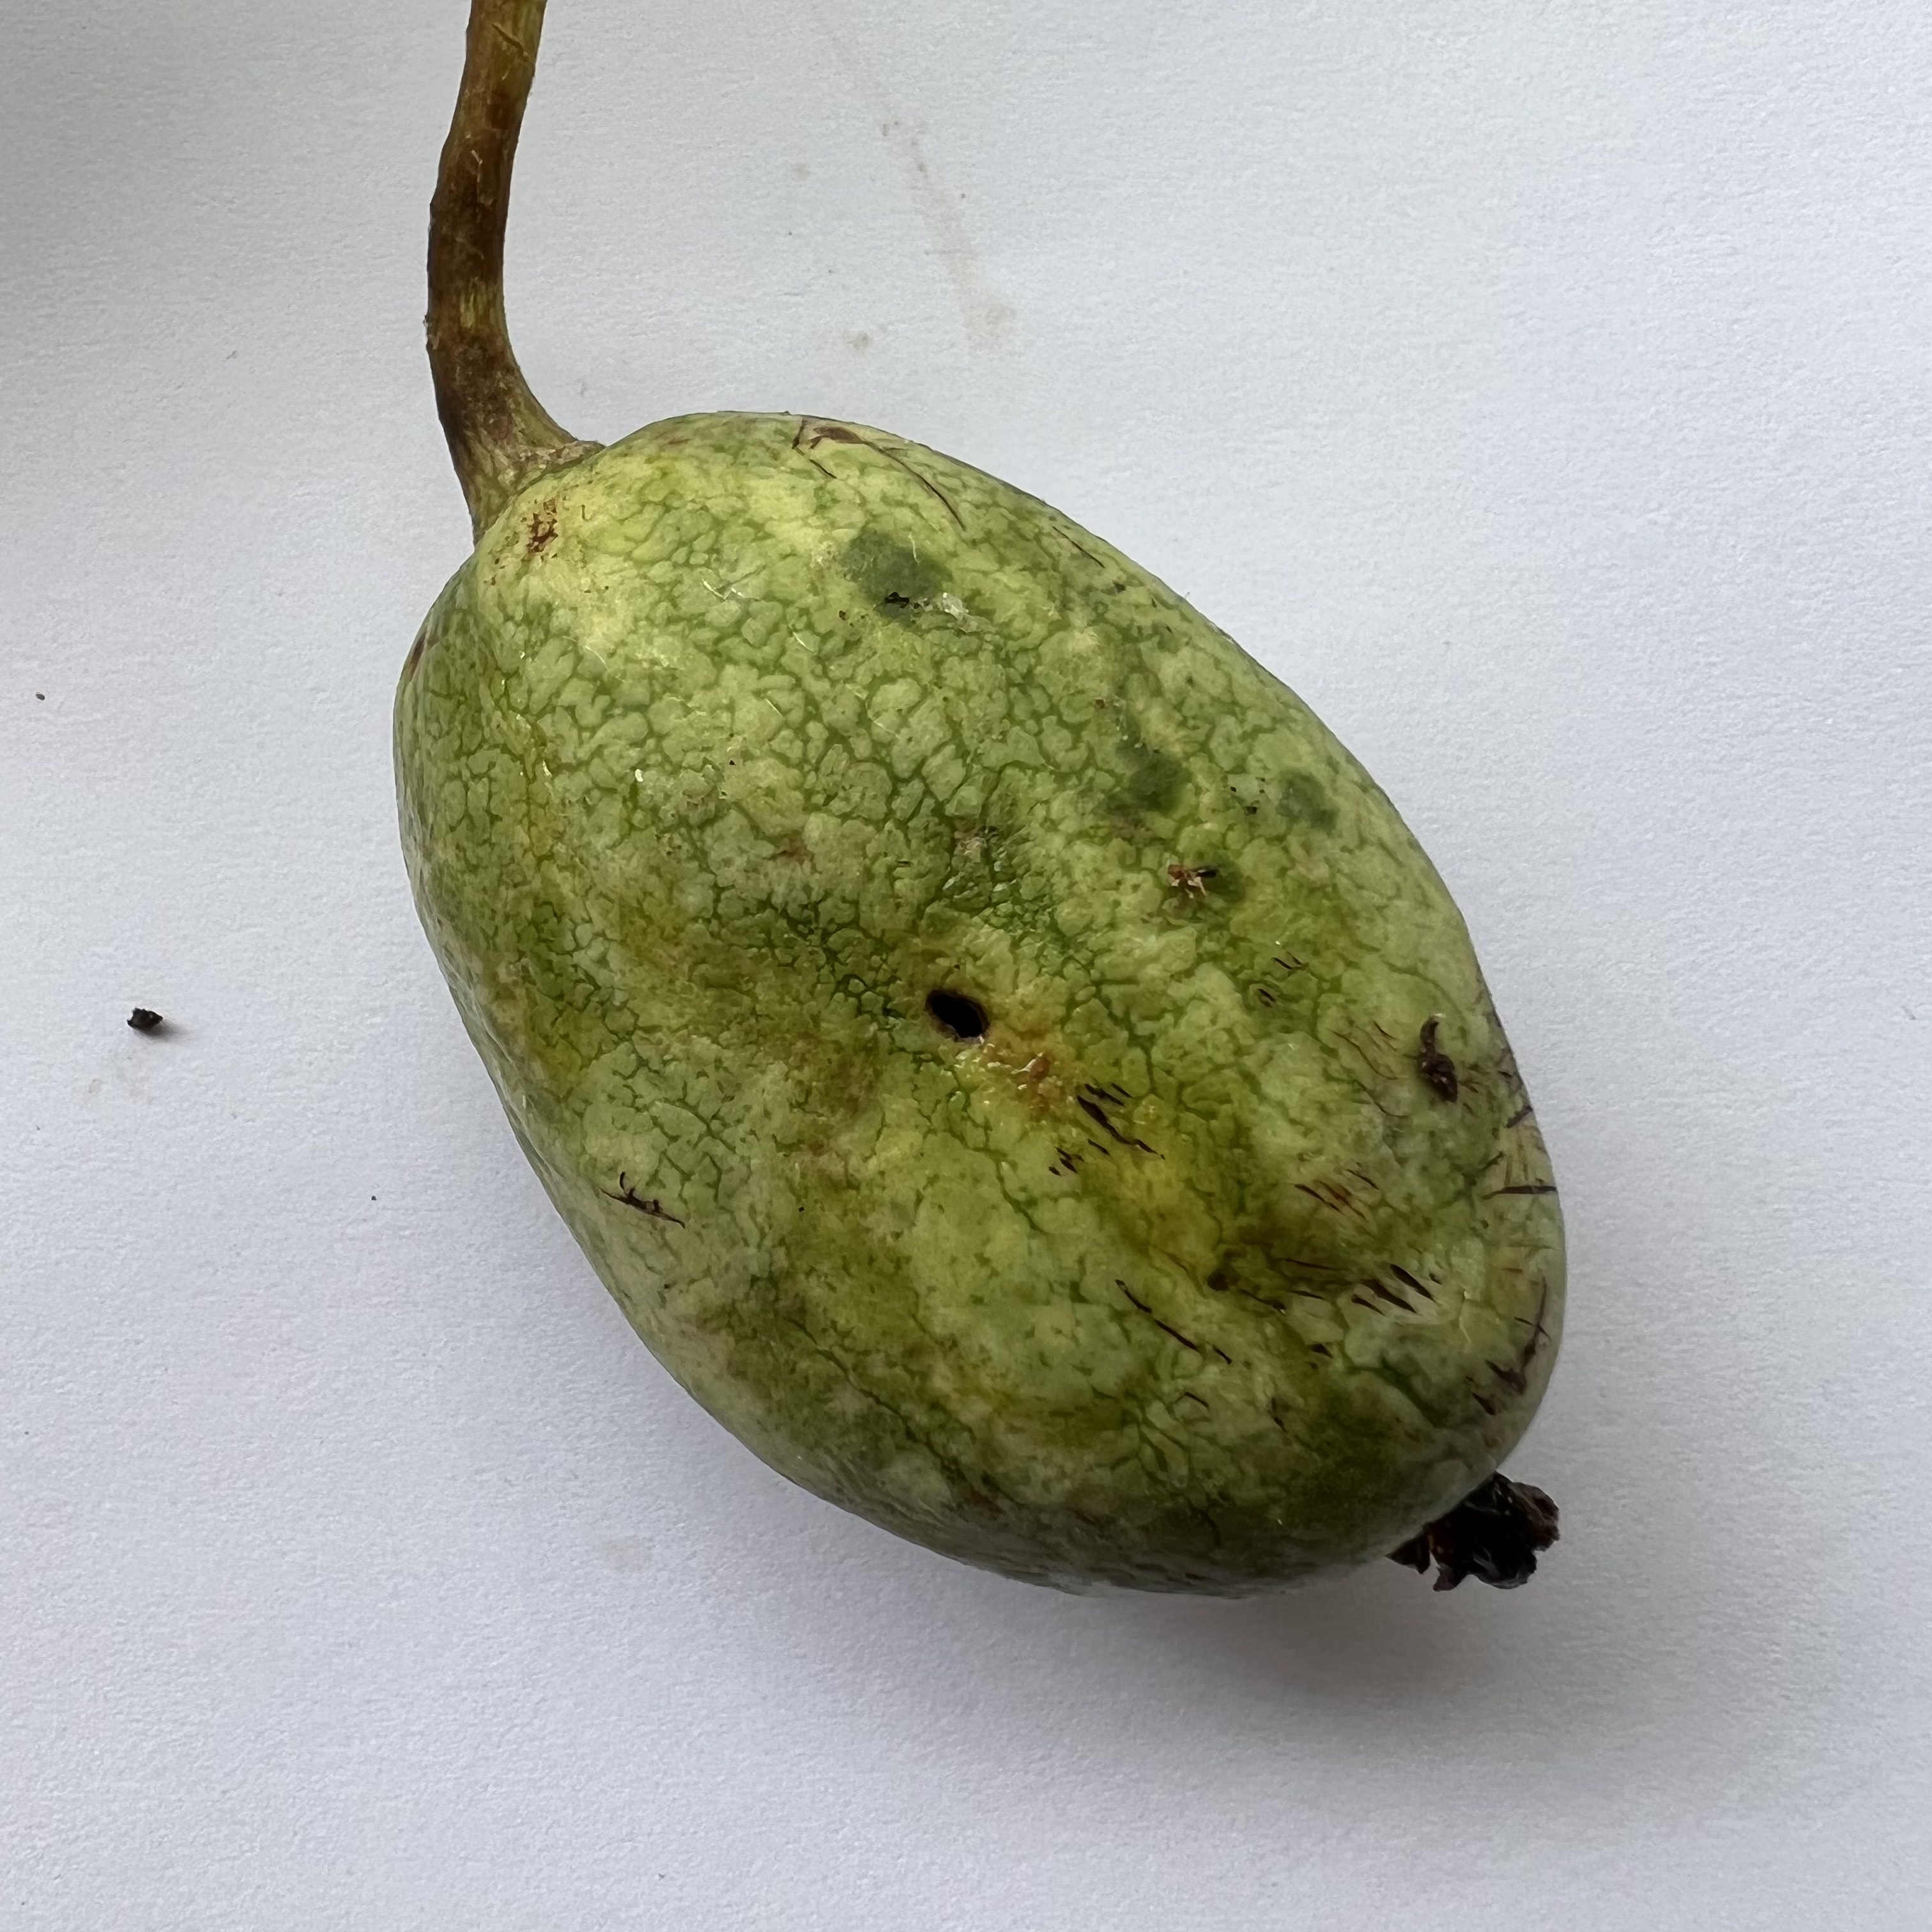
Label: Anthracnose